Adelaide University Union redevelopment

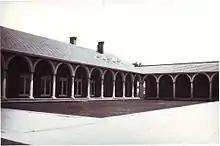
Union Building before redevelopment, 1930

The architectural practice Dickson & Platten were commissioned by both the Adelaide University Union and University of Adelaide to redesign the site that included existing buildings. The Union council presented the problem that the existing university accommodation needed to be redesigned within the confines of the existing built-up site, and the facilities were to be kept in operation during redevelopment. The design concept was to be low-rise to allow for easy movement on foot, provide important and attractive circulation spaces encouraging intercommunication.